Bel-Air station (Paris Métro)

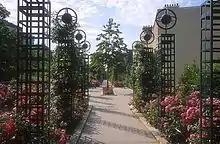
A view of the Promenade Plantée, looking west

The old railway to Paris-Bastille was converted in the 1990s into the Promenade Plantée — a long elevated garden connecting to the Bastille to the Porte de Saint-Mandé. Cycling and rollerskating is allowed on this section.